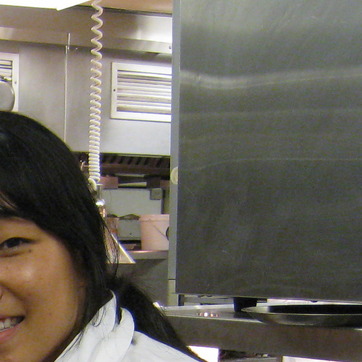
Material: metal